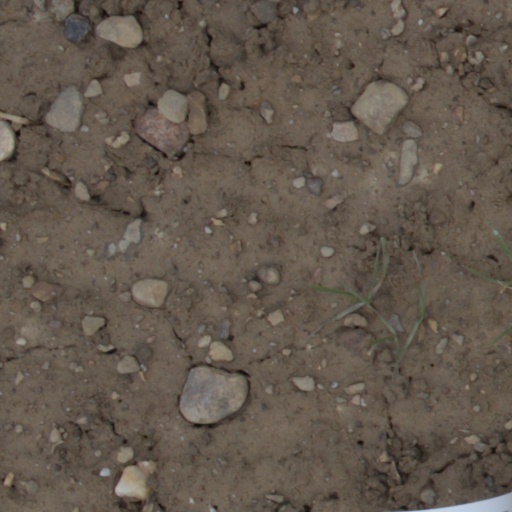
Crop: wheat